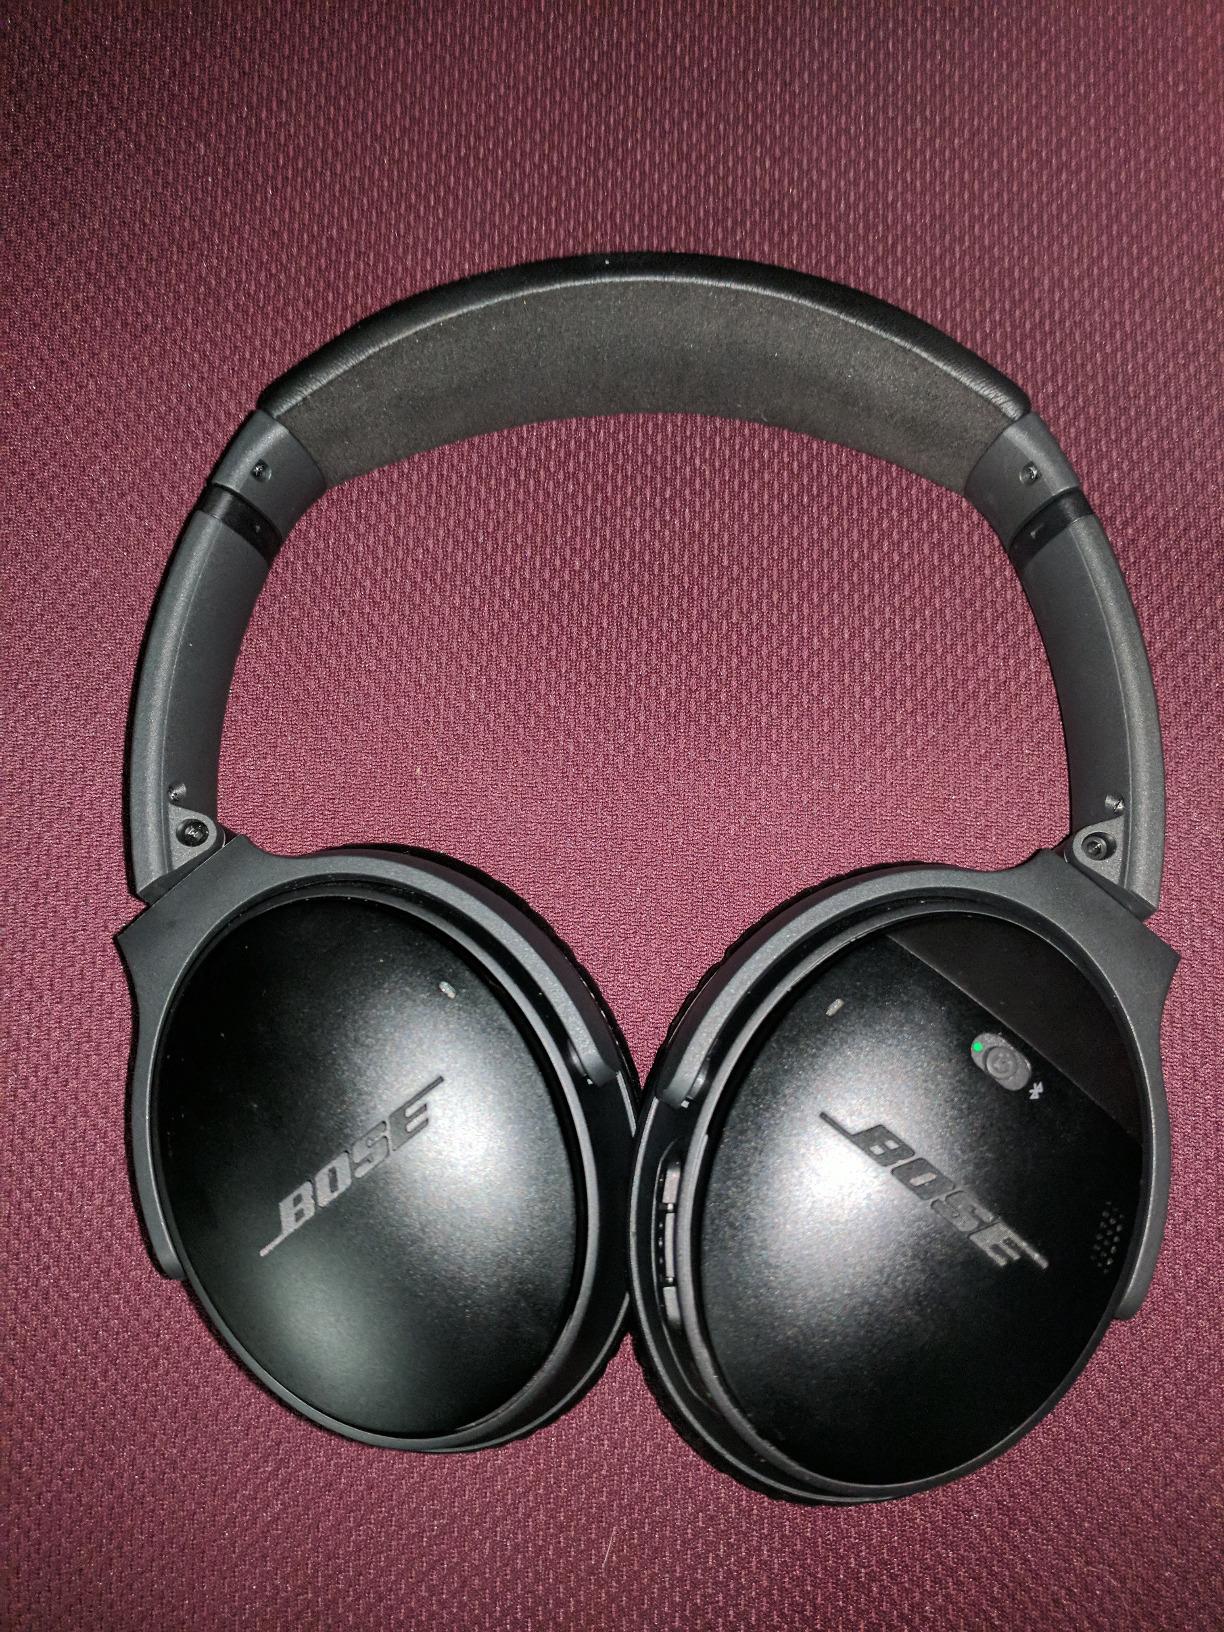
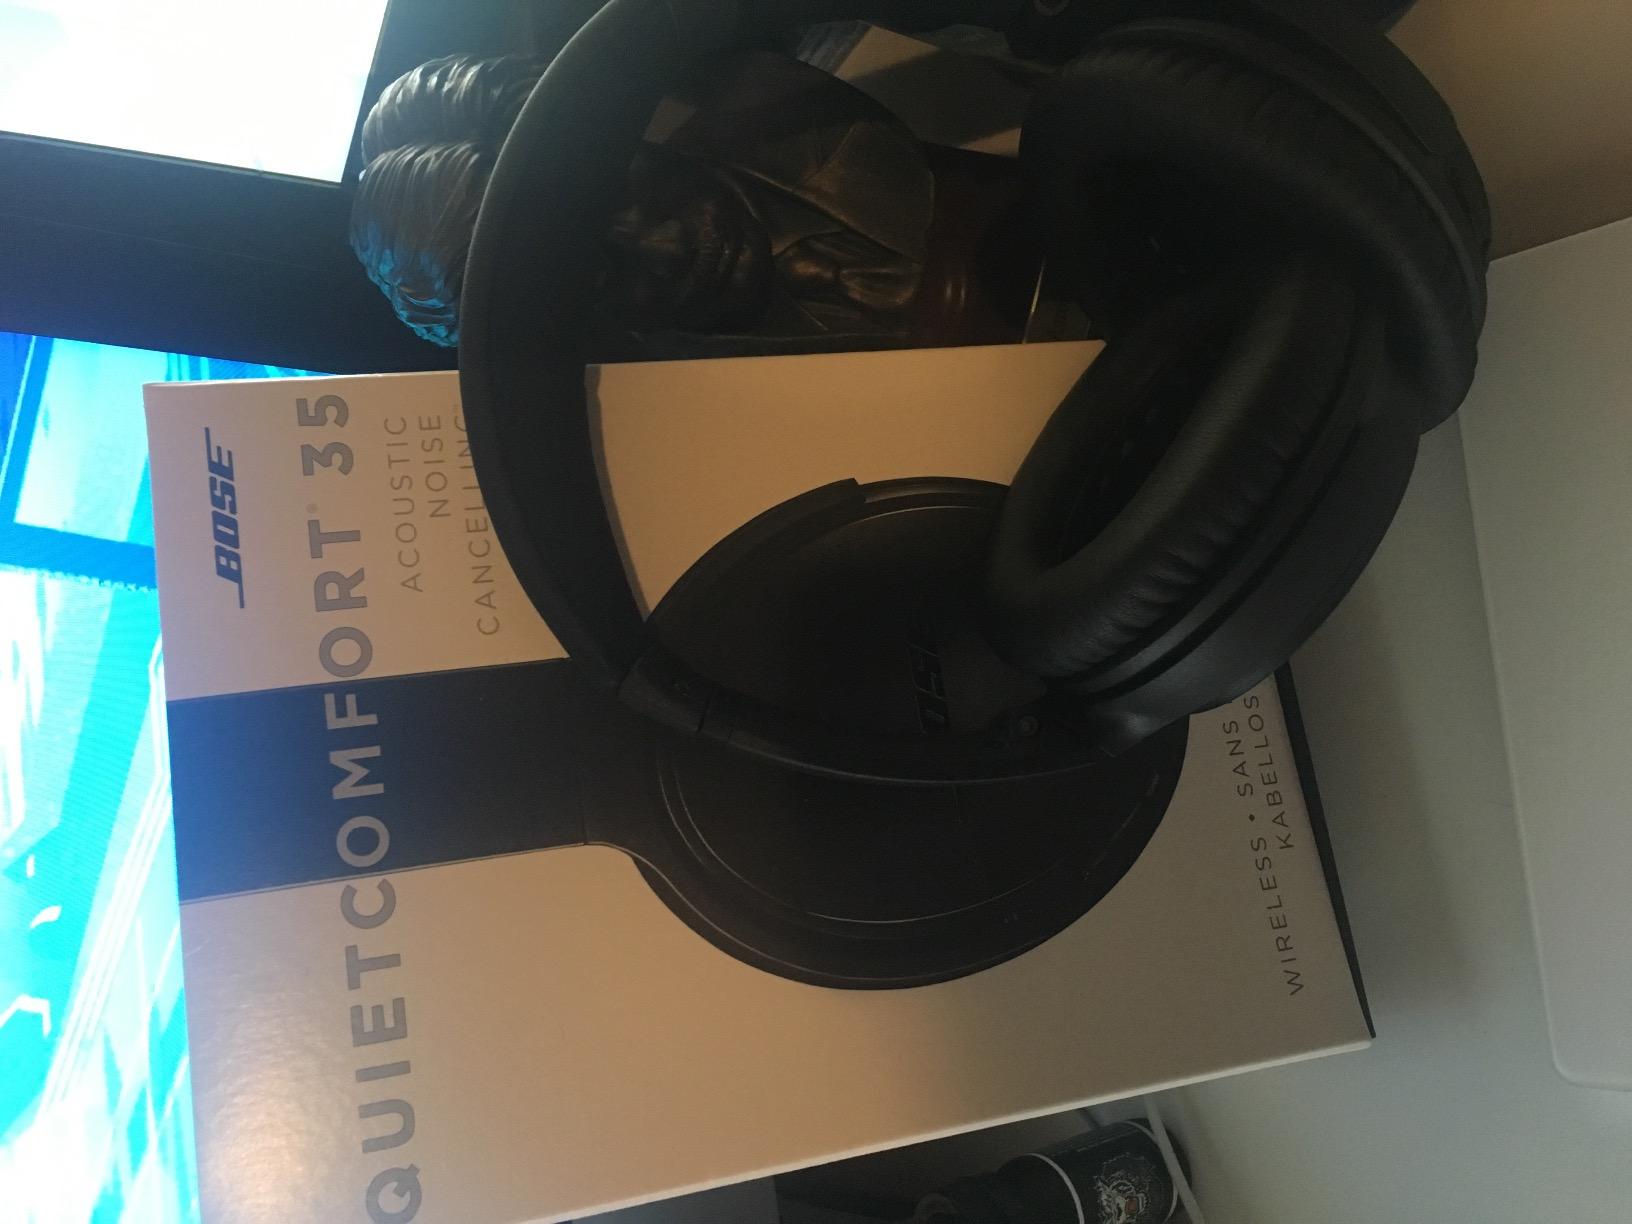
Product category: headphones
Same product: yes